Fernvale, Queensland

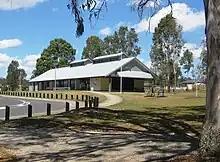
Fernvale Futures Complex, 2012

The first Methodist church in the Brisbane Valley was built at Fernvale in 1872, on land close to the river, donated by Emmanuel Denman. The Primitive Methodist Chapel was moved to the present site on the Brisbane Valley Highway in 1882 due to its vulnerability to floods. Another larger church was built in 1894, becoming part of the Methodist Church in the amalgamation of 1902 and then part of the Uniting Church in Australia in 1977, occupying that site (1503 Brisbane Valley Highway) until December 2012. This 1894 church building and its hall were then donated by the Uniting Church to the Fernvale Lions Club, for the building of a community centre, and were moved across the road to 6 Clive Street as the first stage of a Lions Park. A new Uniting Church building was then built on the highway site during 2013 and was dedicated by the then Queensland Moderator of the Uniting Church, Rev Kaye Ronalds, on 26 October 2013. The 1894 church and hall were officially opened on 2 March 2019 by Shayne Neumann, Federal Member for Blair, as the Fernvale Lions Centre.